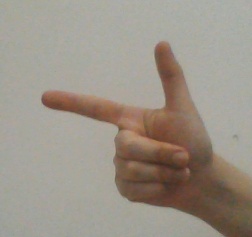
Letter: yaa